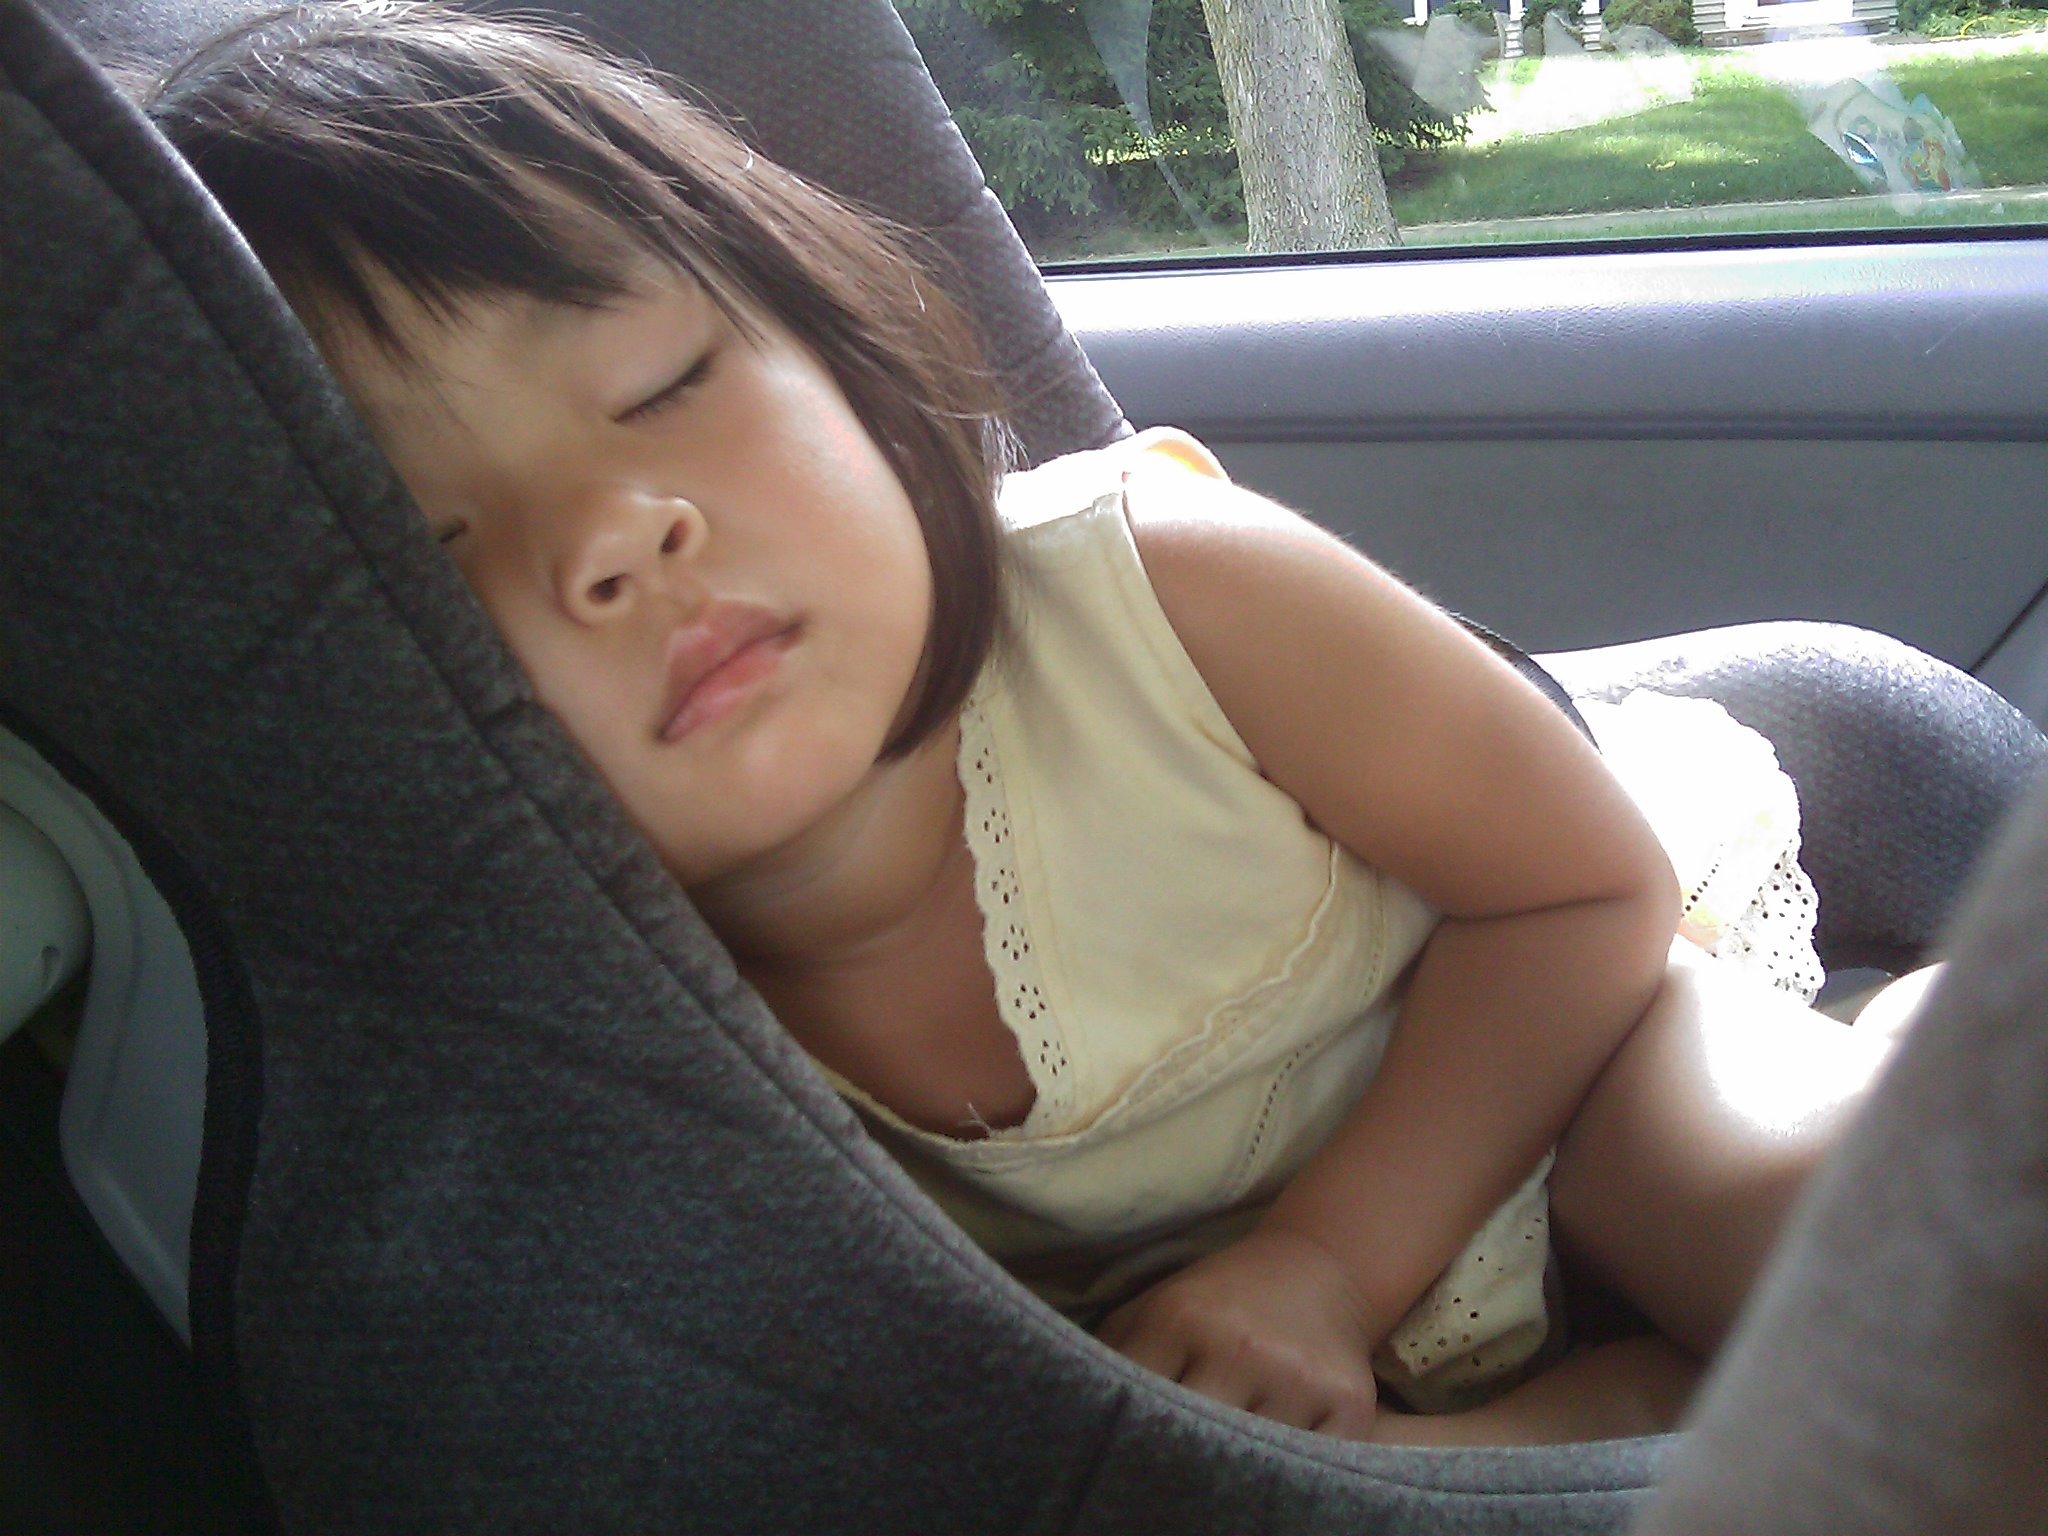
hand, person, girl, car, sweet, automobile, driving, female, leg, vehicle, sleeping, child, auto, baby, childhood, nap, human body, toddler, innocence, skin, resting, napping, car seat, dreaming, snooze, asleep, snoozing